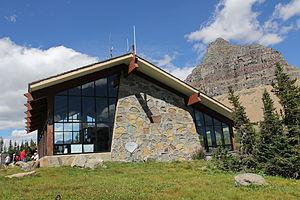
Le Logan Pass Visitor Center est un office de tourisme américain situé dans le comté de Glacier, dans le Montana. Protégé au sein du parc national de Glacier, il est inscrit au Registre national des lieux historiques depuis le 15 avril 2008.